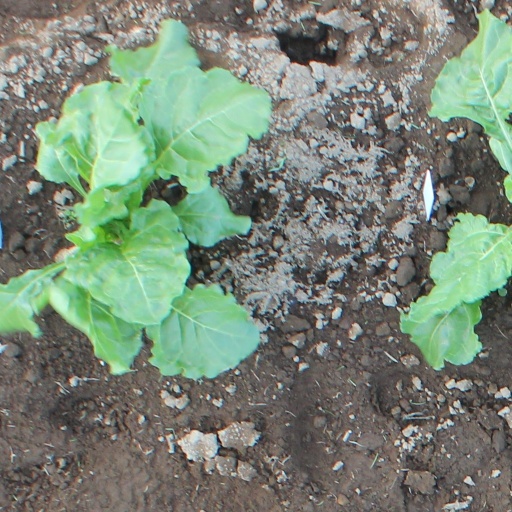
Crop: sugar beet